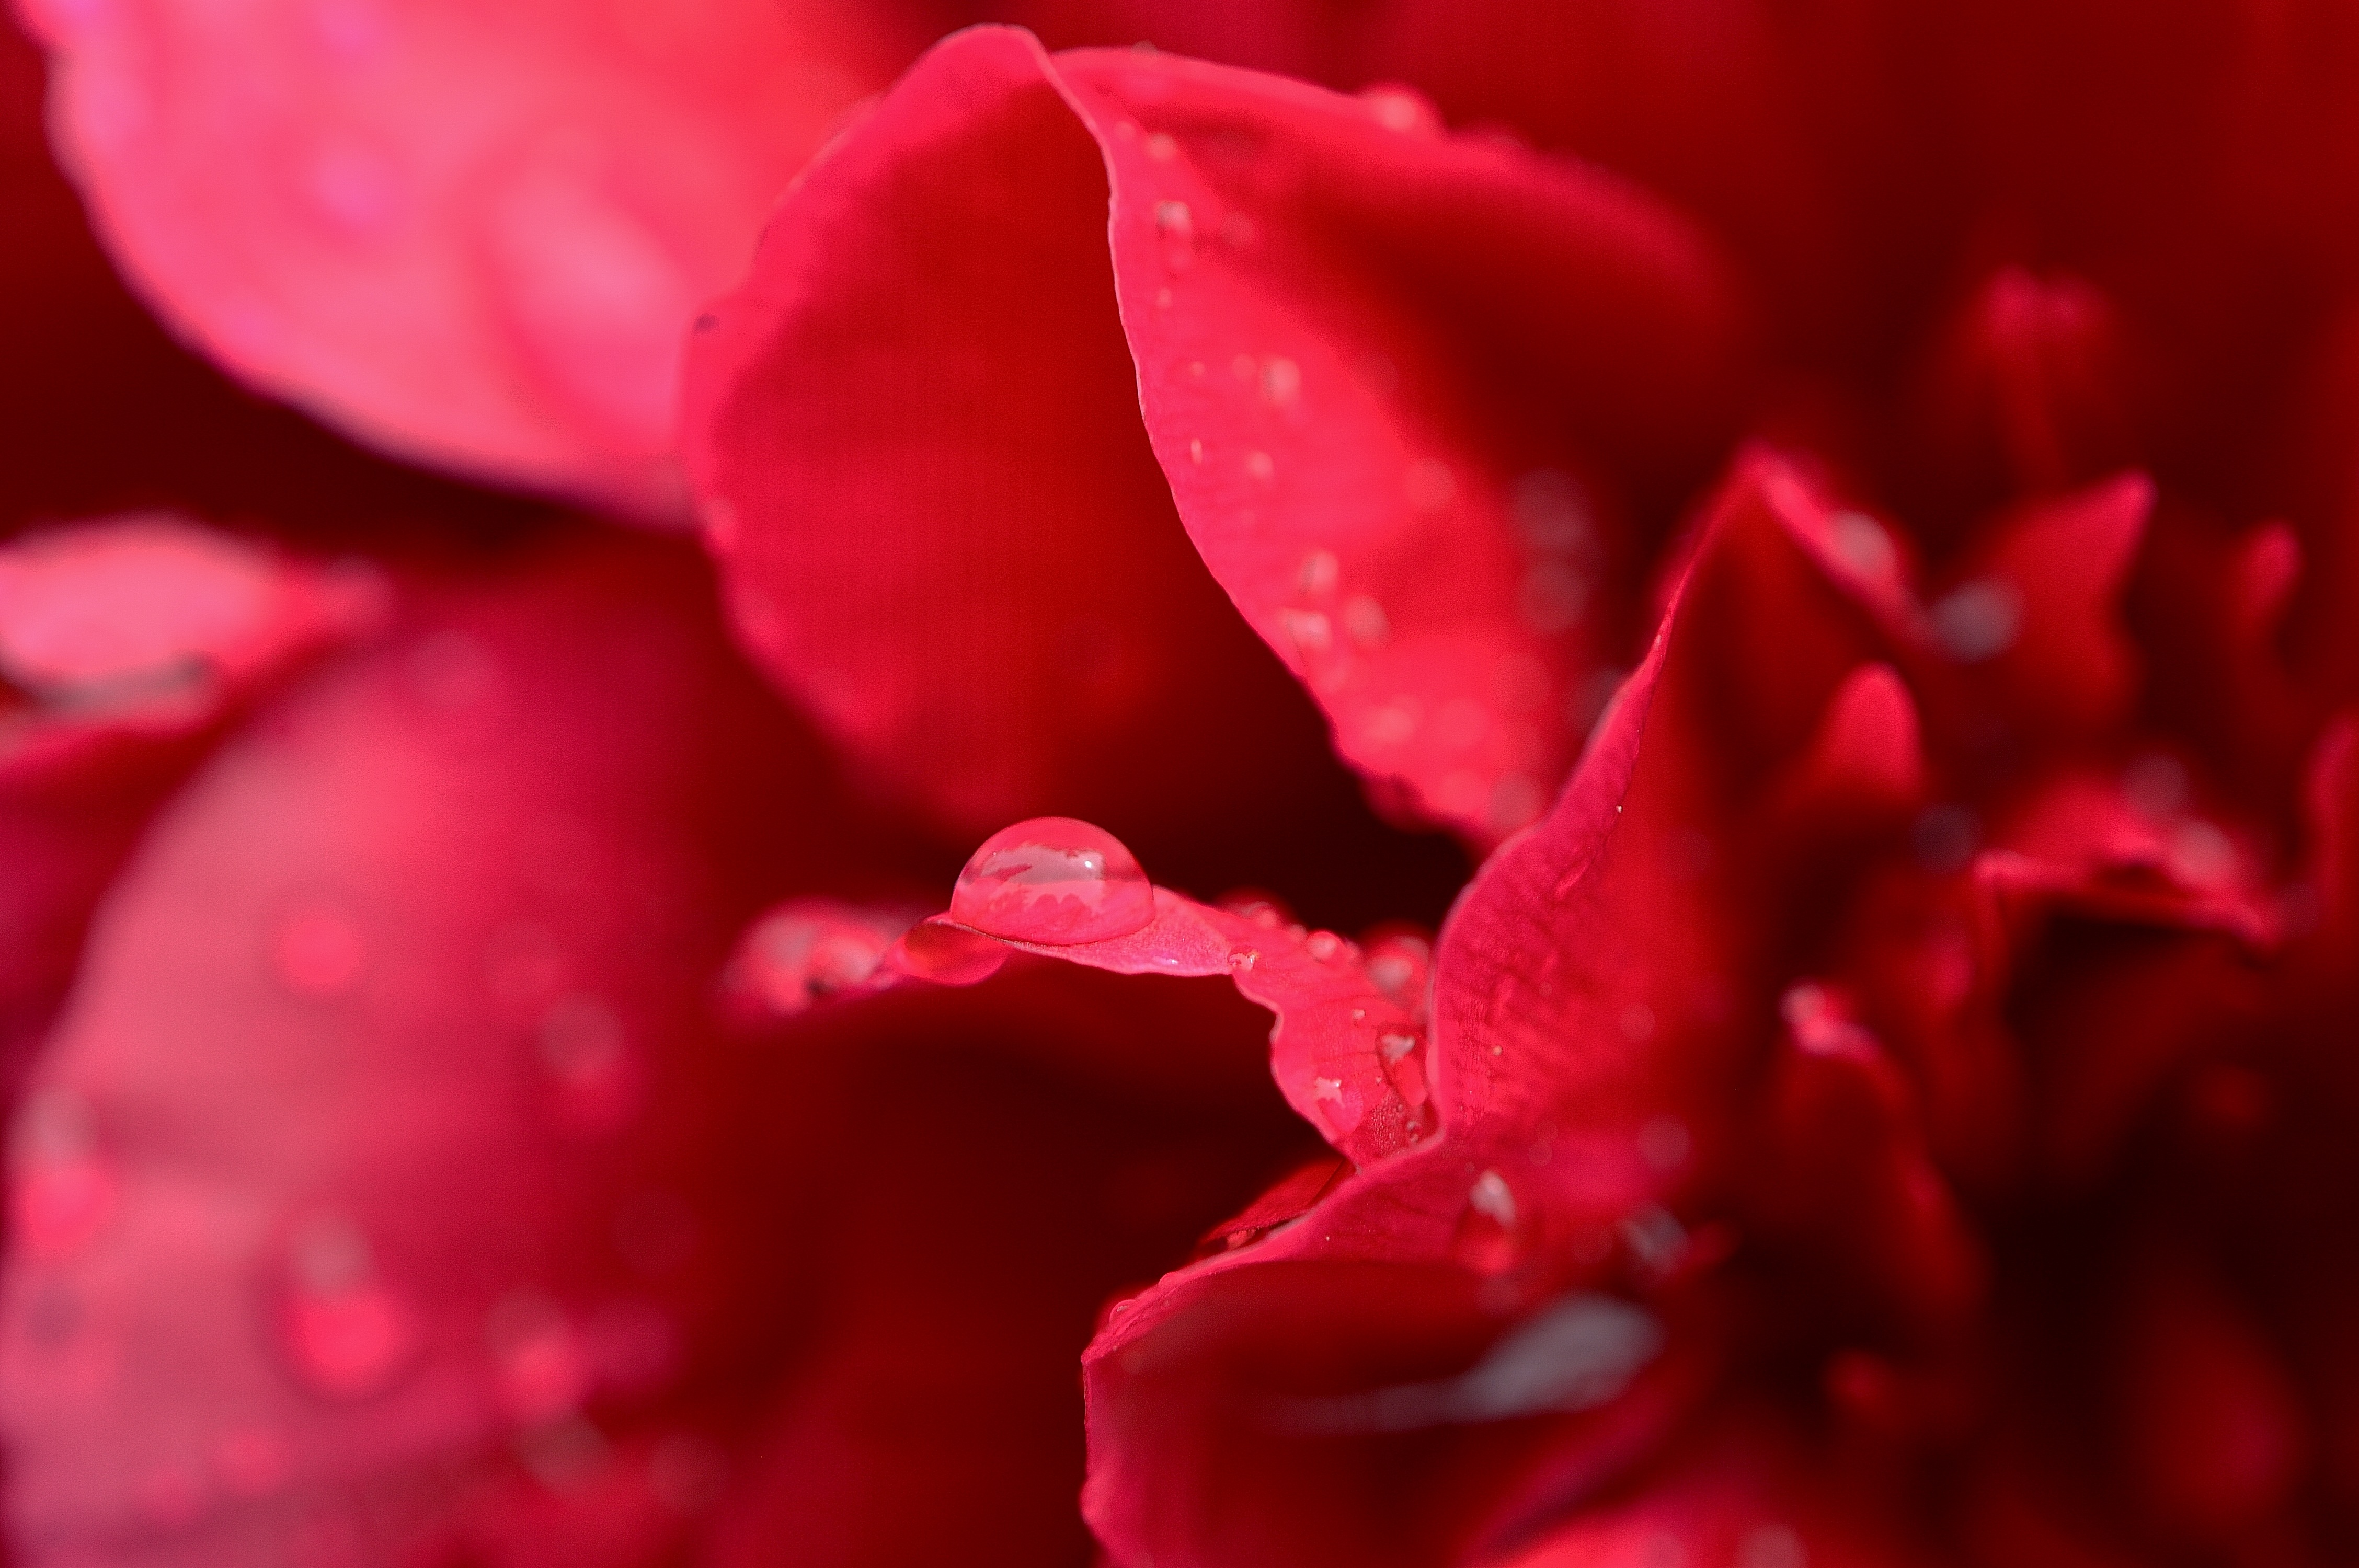
nature, blossom, plant, photography, rain, flower, petal, bloom, wet, rose, red, macro, pink, flora, drip, close up, beauty, flower garden, peony, macro photography, flowering plant, land plant